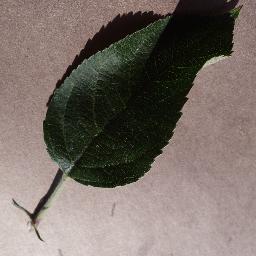
Label: Apple___healthy